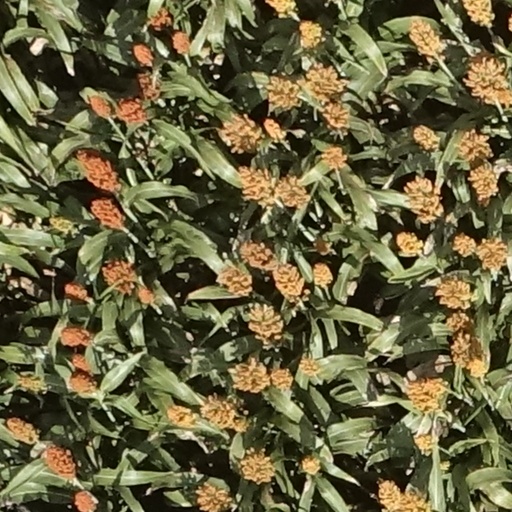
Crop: sorghum